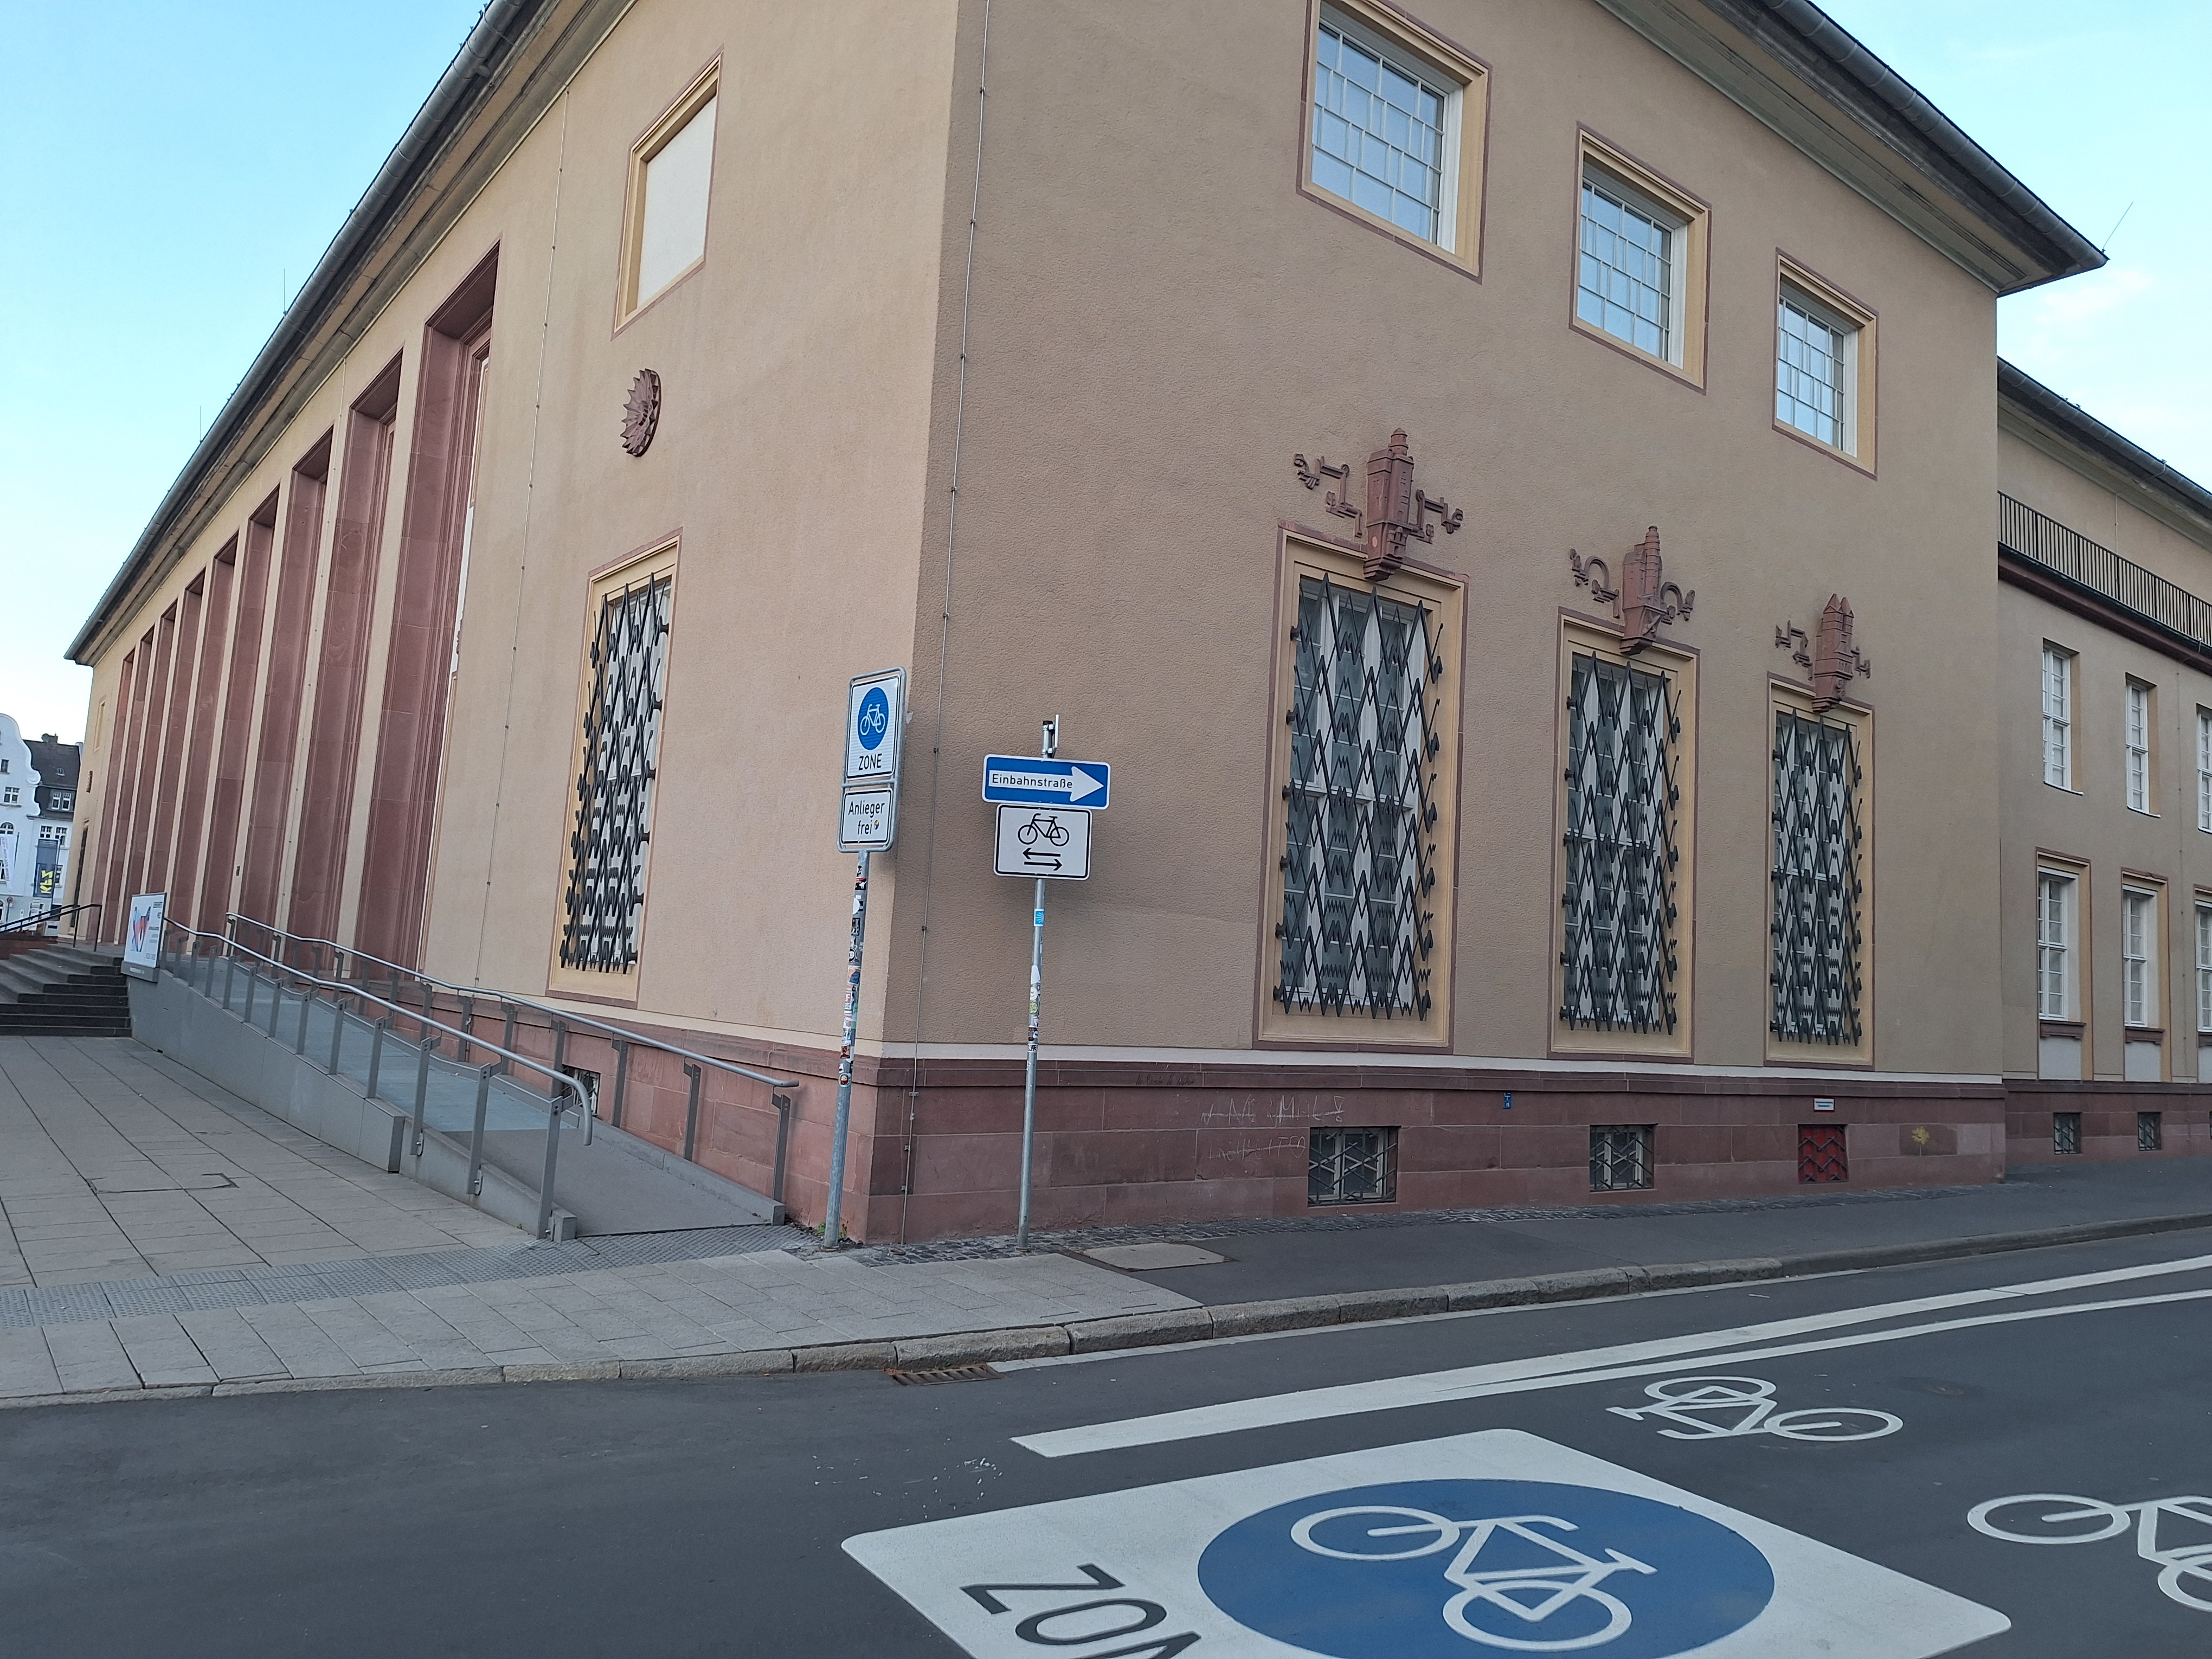
Building: Biegenstraße 11